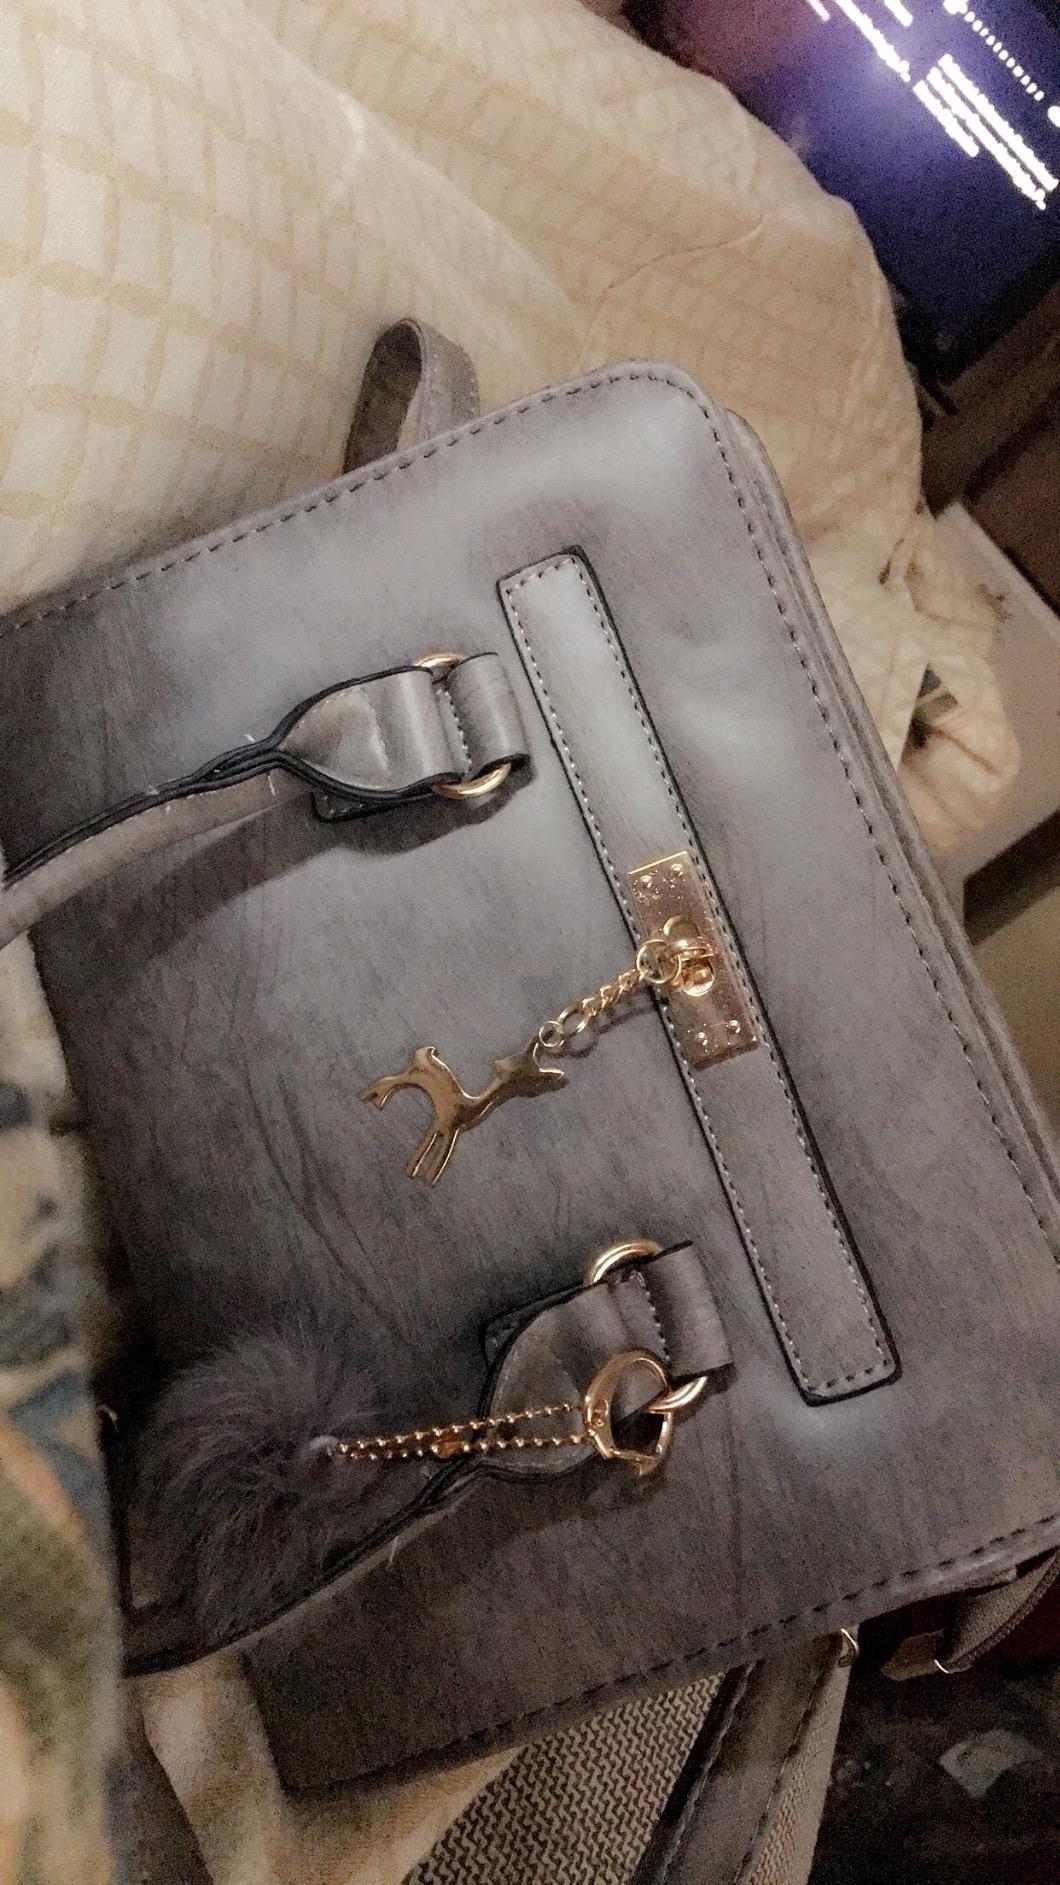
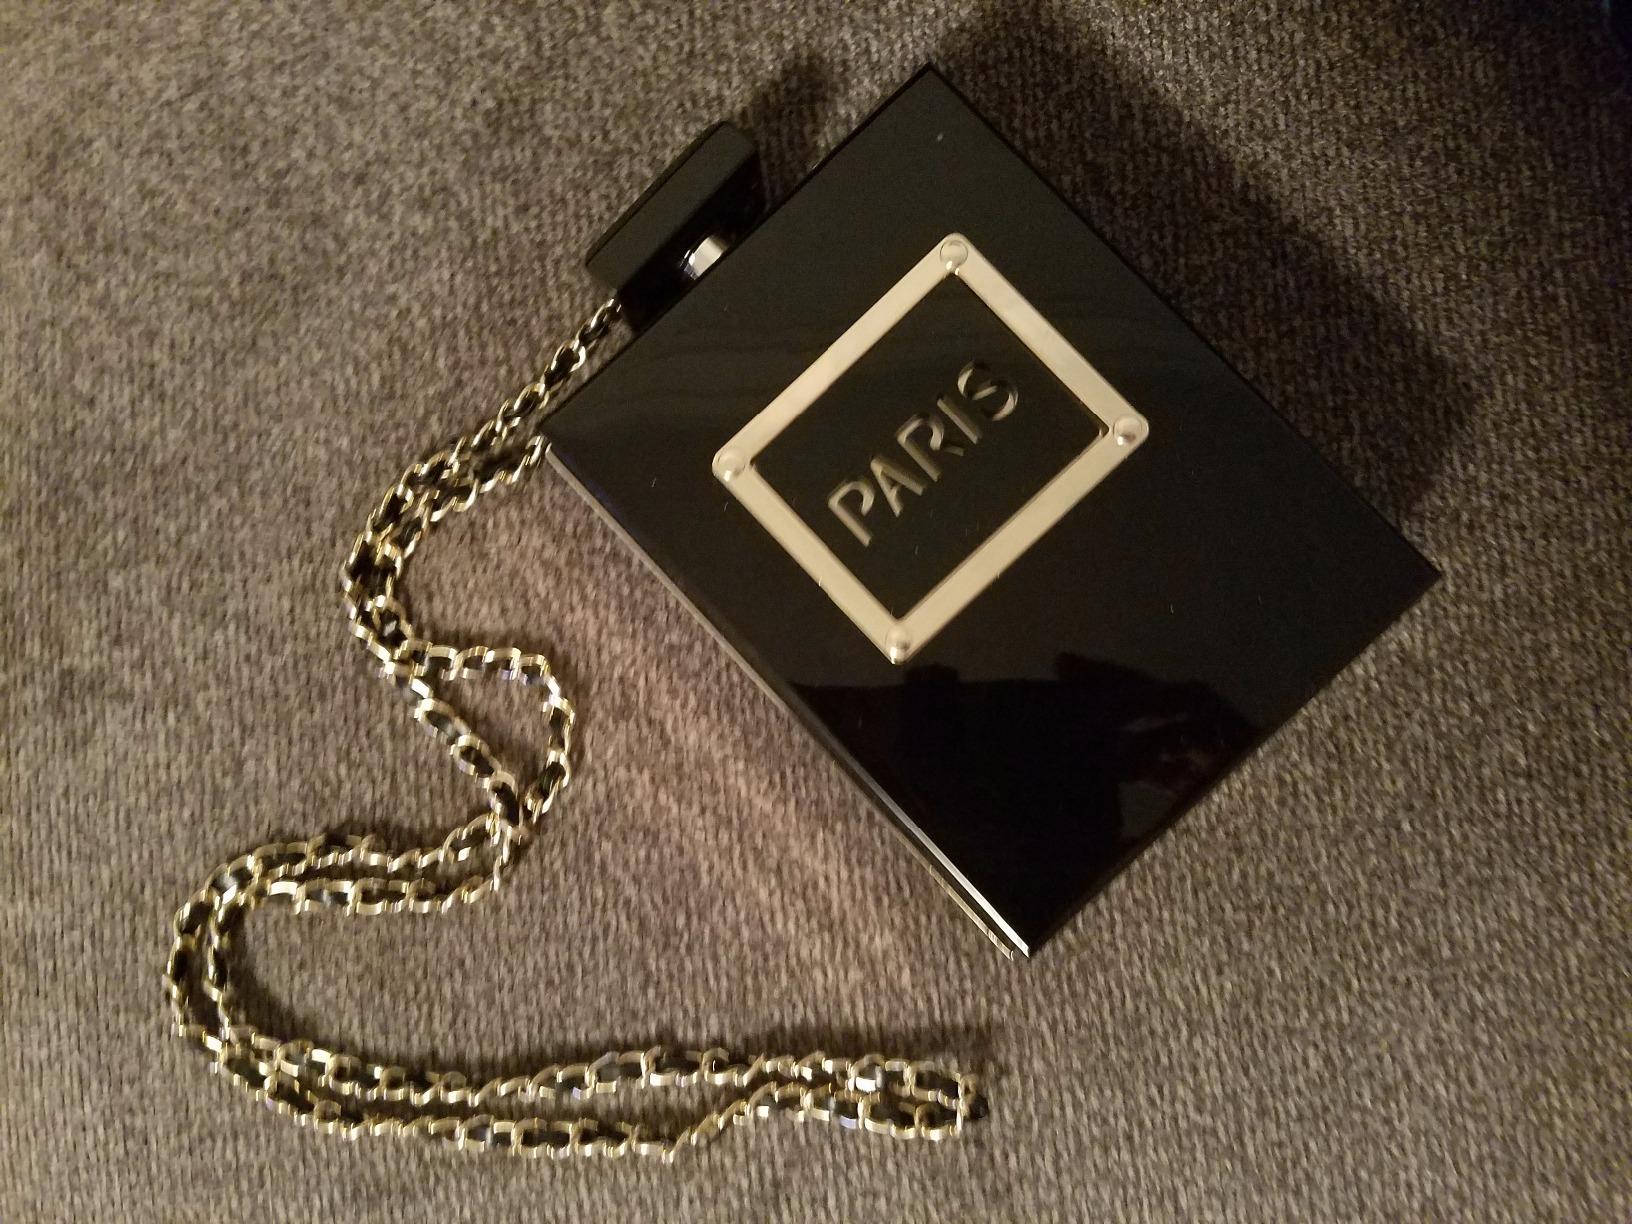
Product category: accessories_handbag
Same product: no